Kurtka

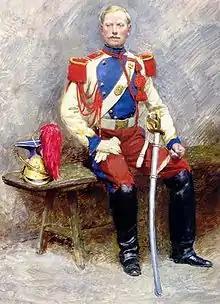
An officer of the Lancers of the Imperial Guard during the Second French Empire, 1852 to 1870. He is wearing a white kurtka with a blue plastron and red epaulettes.

A kurtka is the generic word for a jacket in a number of European languages, most notably in Polish and Russian.